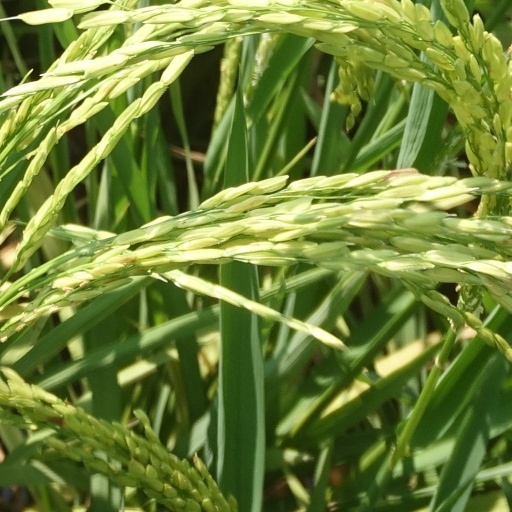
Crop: rice